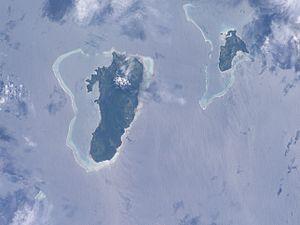
Gau est une île des Fidji, dans la province de Lomaiviti. D’une superficie de 163,1 km² et d’un périmètre côtier de 66 kilomètres, elle est la cinquième plus grande île du pays. Le point le plus élevé de Gau se situe à 738 mètres d’altitude.